Tomorrow's Schools

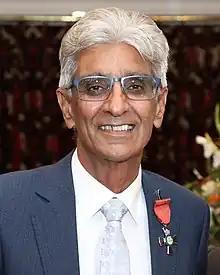
Bali Haque, chair of the Tomorrow's Schools Independent Taskforce

While there were conservative curriculum reforms completed in the 1990s, followed by more comprehensive and contemporary reforms updating what was taught in schools for the 21st century, there were later calls to review the model put in place under Tomorrow's Schools. On 21 February 2018, the media reported that it was likely Chris Hipkins, as part of an "enduring 30 year approach to education", would announce a review of many aspects of the education system, including Tomorrows Schools. When the review was confirmed within the Government's Education Work Programme (EWP), one commentator said that success depended on the initiative reflecting a "genuine partnership model with the Government and the ongoing political tinkering needs to be kept to a minimum". The terms of reference for the review stated, "The primary purpose of the review of Tomorrow's Schools will be to consider if the governance, management and administration of the schooling system is fit for purpose to ensure that every learner achieves educational success", and the independent taskforce was appointed on 3 April 2018 with Bali Haque as chair. Between 24 May and 18 October 2018, the Taskforce engaged with education stakeholders in more than two hundred meetings. A report was released for consultation in December 2018.